Eve

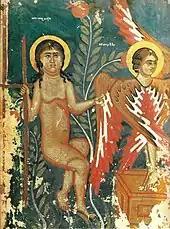
Eve in paradise. Armenian icon, 1305. Bodleian Library

Some Early Church Fathers interpreted 2Cor.11:3 and 1Tim.2:13–14 that the Apostle Paul promoted the silence and submission of women due to Eve's deception by the serpent, her tempting Adam to eat the forbidden fruit, and transgressing by eating of the fruit herself.